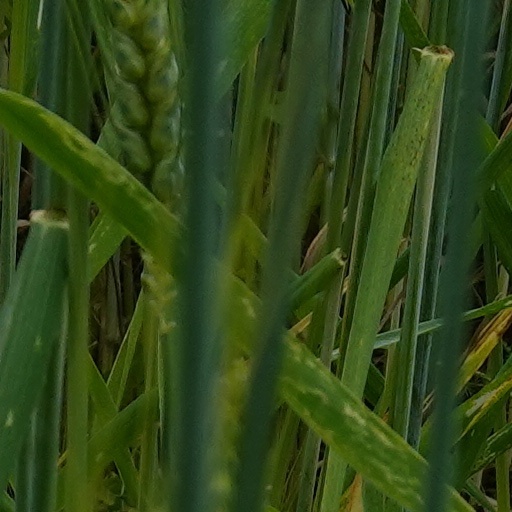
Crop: wheat